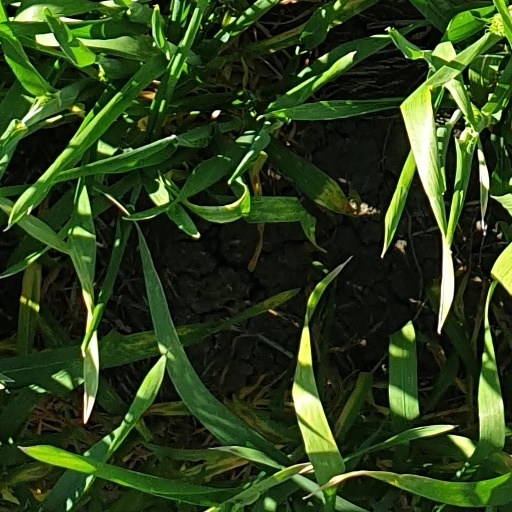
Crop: wheat